Ford Falcon (ED)

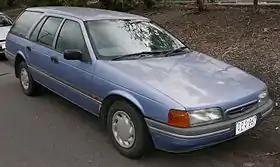
Ford Falcon GLi wagon

The Ford Falcon (ED) is a full-size car that was produced by Ford Australia from 1993 to 1994. It was the third iteration of the fifth generation of the Falcon and also included the Ford Fairmont (ED)—the luxury-oriented version.